Langer See

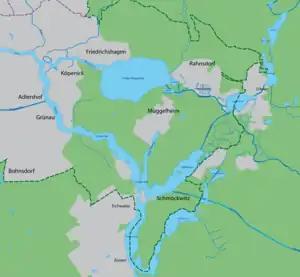
Map of the waterways of south-east Berlin, with the Langer See centre-left

The Langer See is a lake situated in the south-eastern outskirts of Berlin, the capital city of Germany. The lake is aligned south-east to north-west and forms part of the course of the River Dahme. The Langer See is approximately long, with an average width of and an area of .